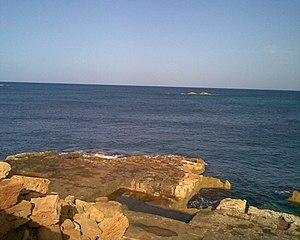
Apollonia. Fosse près du port occidental antique
Apollonie de Cyrène est un site archéologique situé en Cyrénaïque, en Libye actuelle. Cité fondée par les Grecs, elle devint un centre important du commerce du sud de la Méditerranée comme port de Cyrène, située 20 km au sud-ouest.